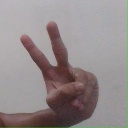
अक्षर: ऐ